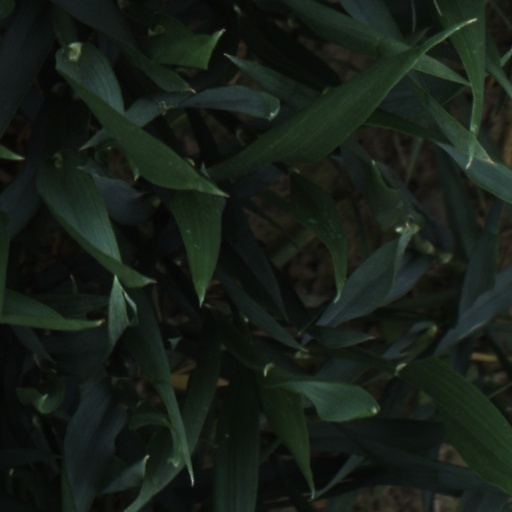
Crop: wheat